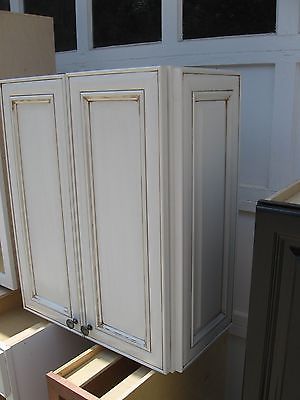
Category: cabinet